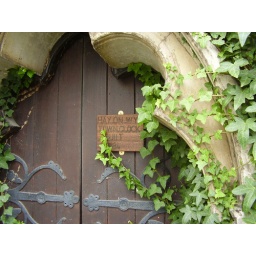
This is the enterence to the clock tower in Hay-on-Wye in Wales.